Runway Awareness and Advisory System

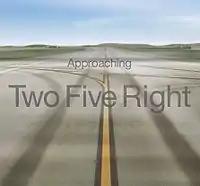
A view from the SmartRunway system that is often added to RAAS.

According to Honeywell Aerospace, who developed the original RAAS, runway incursions are a leading cause of aviation accidents and fatalities, costing approximately $1 billion annually.